Answer in natural language. Considering the relative positions, is sleek silver floor lamp with white drum shade to the left or right of TennisRacket? Choose between the following options: right or left
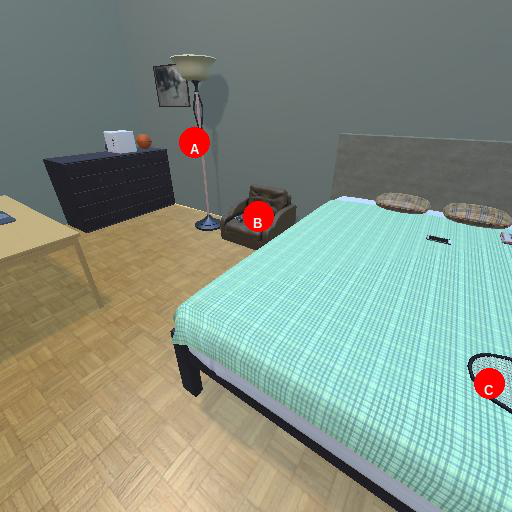
<answer>left</answer>